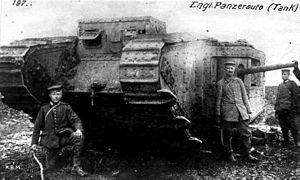
Tunge britiske kampvogne under 1. Verdenskrig / Varianter / Mark II
Mark II; kampvogn no. 799 erobret ved Arras den 11. april 1917
"Tunge britiske kampvogne var en familie af tunge pansrede køretøjer, som blev udviklet af British Army under 1. Verdenskrig. Mark I var verdens første kampvogn - tank - som kom i kamp. Køretøjerne blev skabt for at bryde dødvandet på Vestfronten, hvor krigsførslen blev domineret af skyttegrave, pigtråd og maskingeværer. Betegnelsen ""tank"", blev valgt for at opretholde hemmeligholdelsen af projektet og skjule dets egentlig formål. Den blev udviklet, så den var i stand til at krydse skyttegrave, modstå beskydning fra håndvåben og maskingeværer, bevæge sig over vanskeligt terræn, medtage forsyninger og erobre fjendtlige stillinger. Den betragtes som en succes på mange punkter, men havde mange problemer som følge af dens primitive konstruktion.